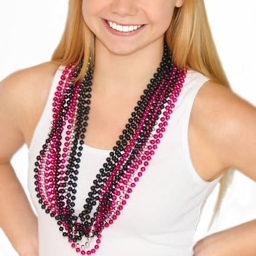
mixed beads for your party